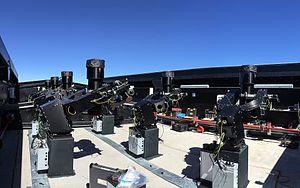
Le Next-Generation Transit Survey, en abrégé NGTS, est un programme de recherche d'exoplanètes. Ce programme de relevé astronomique utilise la méthode du transit pour détecter des exoplanètes de la taille de Neptune tournant autour d'étoiles brillantes de la taille de notre Soleil et des super-Terres tournant autour d'étoiles naines de type K ou M. Les observations sont effectuées par un observatoire édifié dans ce but et constitué de 12 petits télescopes de 20 centimètres d'ouverture. L'observatoire NGTS est construit sur le site du Cerro Paranal de l'Observatoire européen austral situé au nord du Chili. La combinaison des 12 télescopes permet d'observer de manière instantanée 100 degrés carrés du ciel dans le visible et le proche infrarouge avec une sensibilité permettant de détecter une variation de magnitude apparente de un millième pour une étoile de magnitude 13. Le projet est financé par plusieurs universités et instituts de recherche européens dont l'université de Warwick, l'université de Genève et la DLR. Les observations ont débuté en avril 2016.